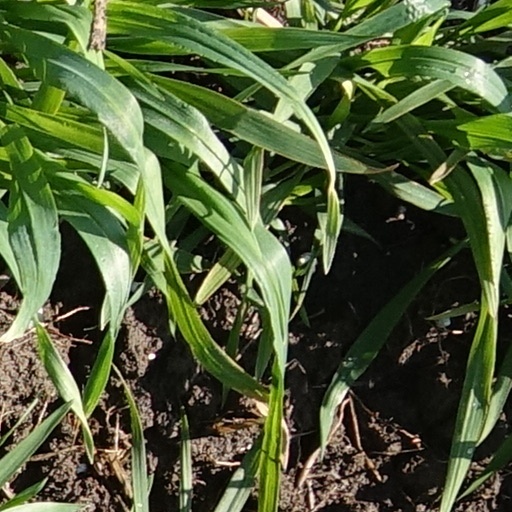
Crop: wheat